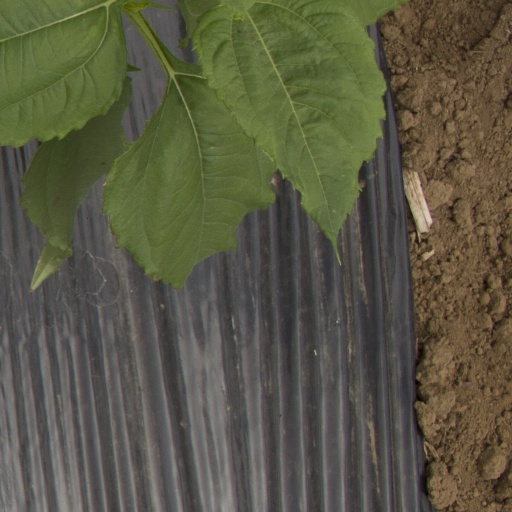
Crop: Jerusalem artichoke